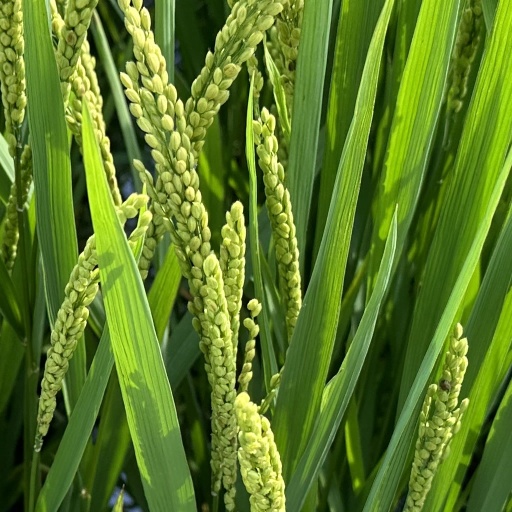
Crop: rice